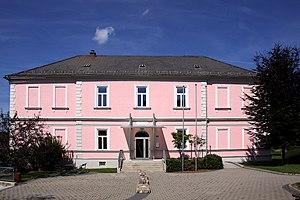
Wolfau est une commune autrichienne du district d'Oberwart dans le Burgenland.